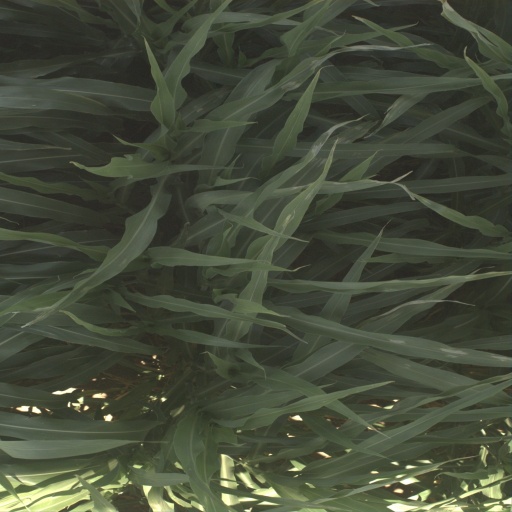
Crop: sorghum